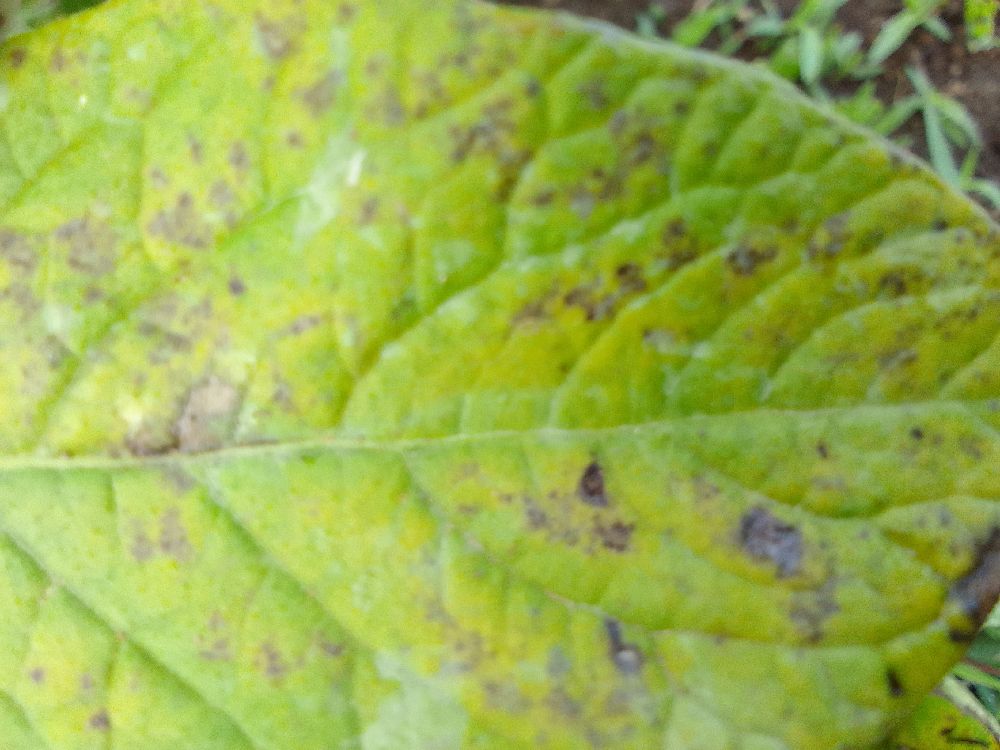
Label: Early blight